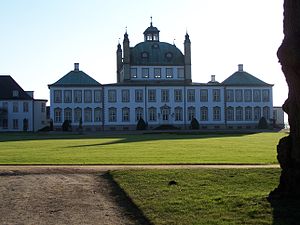
Fredensborg Slot / Galleri
Fredensborg Slot ved Esrum Sø i Nordsjælland har særstatus blandt de danske slotte som regentparrets mest benyttede residens efter Amalienborg. Slottet er et barokslot fra 1700-tallet, og det danner ofte rammen om større officielle statsbesøg og familiebegivenheder i kongefamilien. Den tilhørende slotshave er et af Danmarks største historiske haveanlæg.